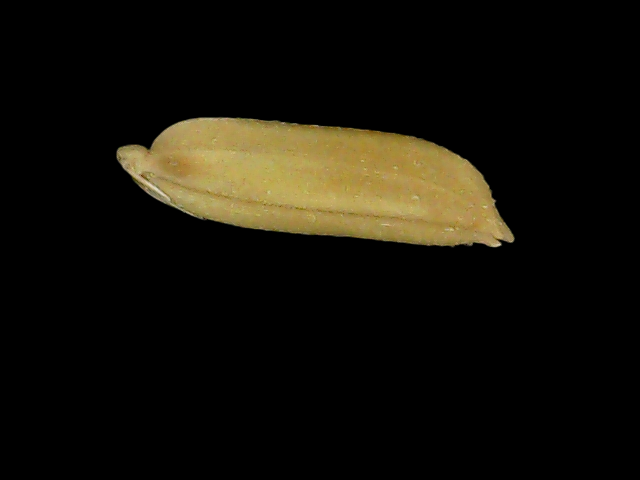
Rice variety: Bd75